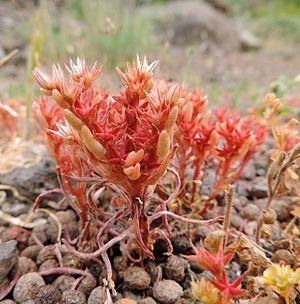
Sedum rubens, appelé en français Orpin rougeâtre ou Crassule rougeâtre, est une espèce de plantes annuelles de la famille des Crassulacées.